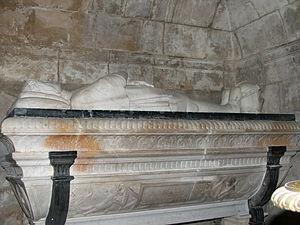
Le bas-relief sur le sarcophage consiste en une tablette ansée (tabula ansata), portée par deux putti, sur laquelle est inscrit en latin
Cette liste recense les gisants situés en France.
Charles IV d'Anjou, né le 14 octobre 1414 à Montils-lès-Tours, mort le 10 avril 1472 à Neuvy-le-Roi, comte du Maine de 1434 à 1472, de Guise de 1444 à 1472, fils de Louis II d'Anjou et de Yolande d'Aragon, était un prince du sang français qui fut notamment le favori de son beau-frère Charles VII de 1433 à 1445.
Une tabula ansata est un élément d'architecture et d'ornementation qui consiste en une planche ou un cartouche rectangulaire dont deux côtés sont flanqués d'une queue d'aronde.
La cathédrale Saint-Julien est un édifice religieux situé dans la ville du Mans, dans la Sarthe. Elle est le symbole du diocèse et de l'évêché du Mans où siège l’évêque de la ville. Elle est l’un des plus grands édifices de l’époque gothique-romane de France et un cas unique dans l’Ouest. Elle est un témoignage médiéval du style architectural du gothique angevin.